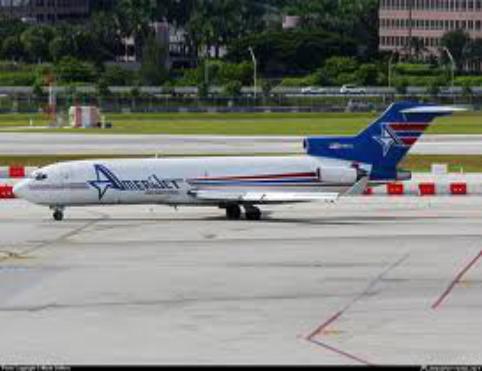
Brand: Amerijet International
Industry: Transportation